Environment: real
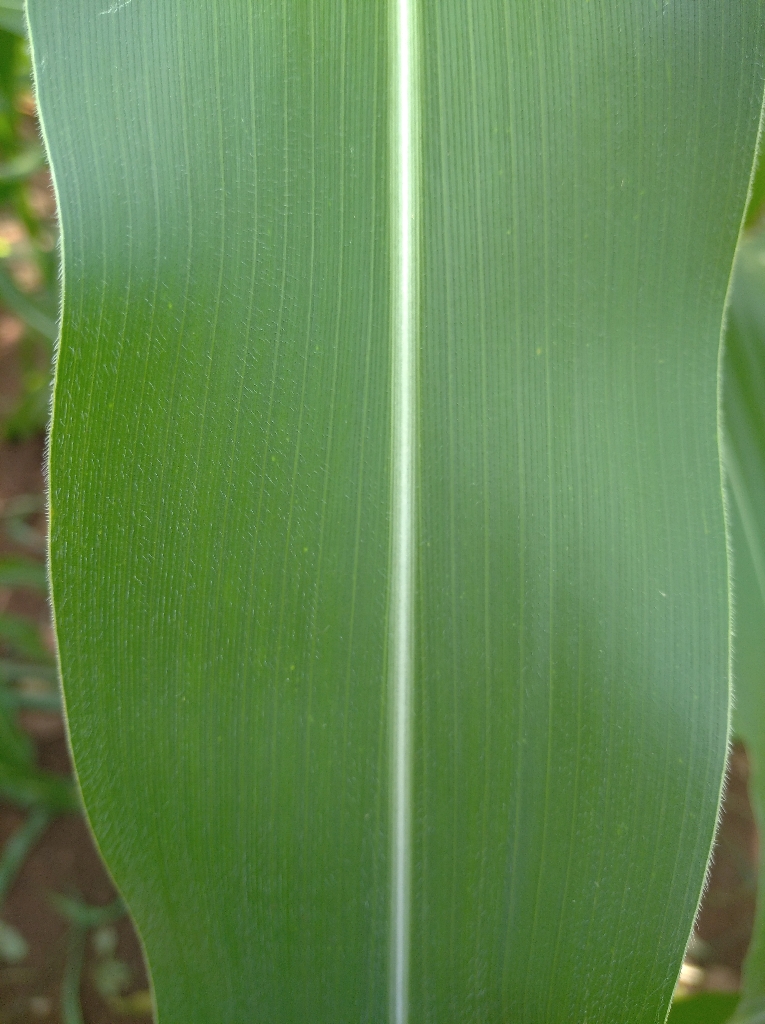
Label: healthy